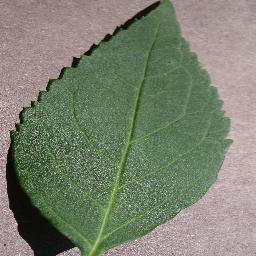
Label: Cherry___healthy